History of Canada

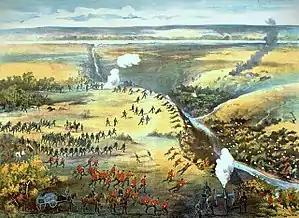
The Battle of Fish Creek in 1885 was a Métis victory over the Canadian Militia during the North-West Rebellion

Using the lure of the Canadian Pacific Railway, a transcontinental line that would unite the nation, Ottawa attracted support in the Maritimes and in British Columbia.